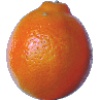
Label: tangelo